Lisbon Zoo

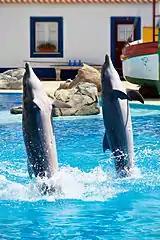

The lease for the land the zoo was situated on ended in 1905. During the preceding months the equipment from the zoo was moved to its new location at Quinta Das Laranjeiras.